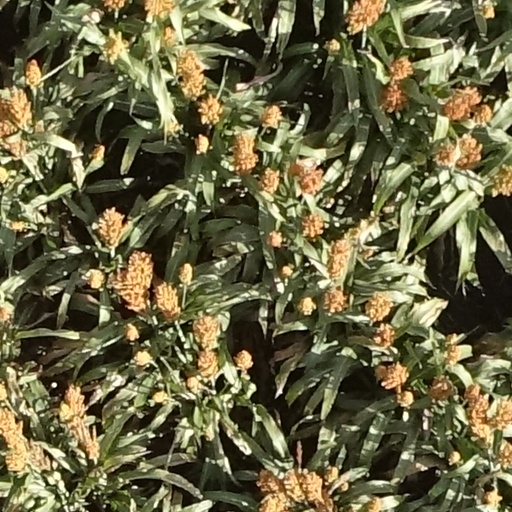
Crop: sorghum